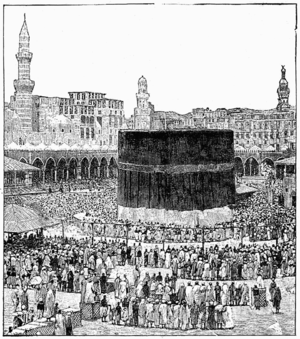
la mecque - la prière devant la kaaba dans la grande mosquée.